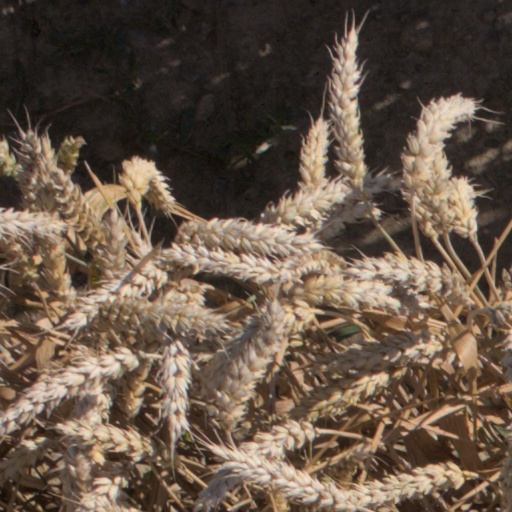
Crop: wheat